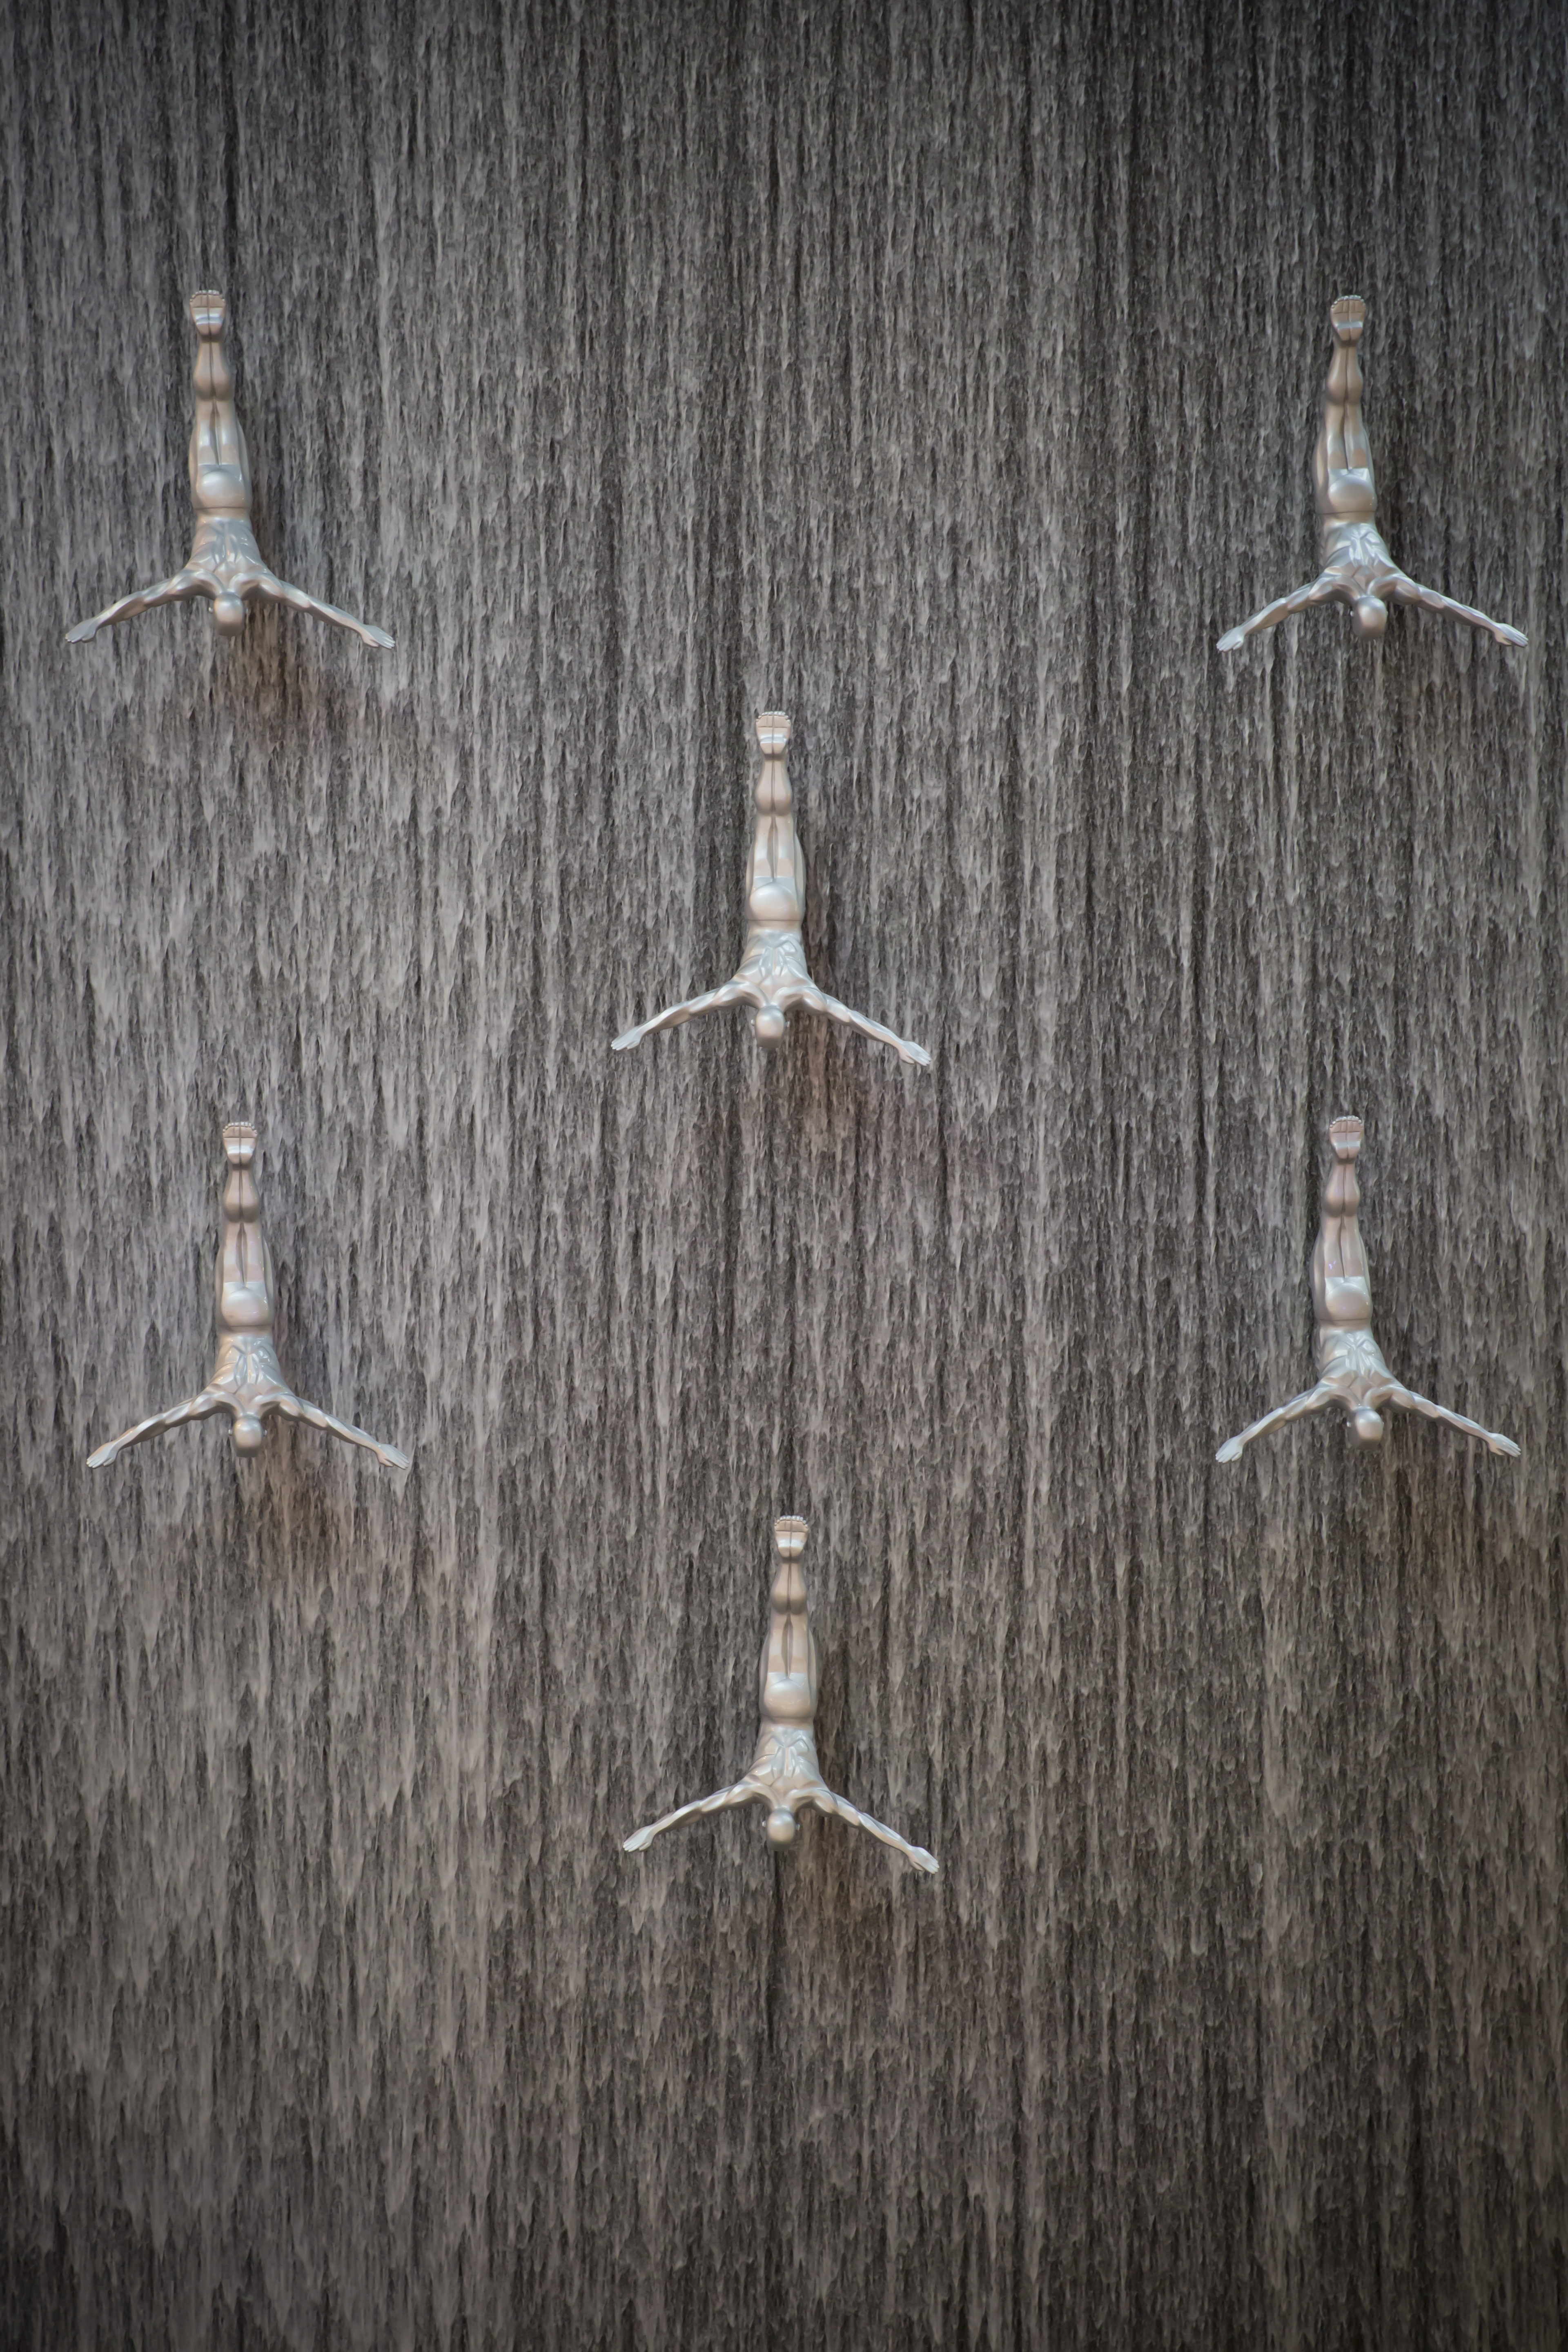
water, waterfall, wing, diving, swim, lighting, dive, symmetry, fountain, perching bird